Sausalito Woman's Club

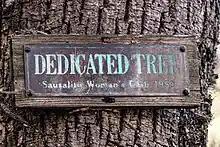
Plaque on tree from 1959, still visible as of 2023.

Many works big and small of the Woman's club are still visible today in Sausalito, such as the plaque on a tree from 1959 as seen in March 2023 (see picture).